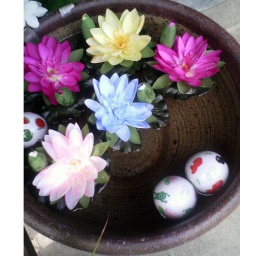
I want to have some golden fish in this bowl.